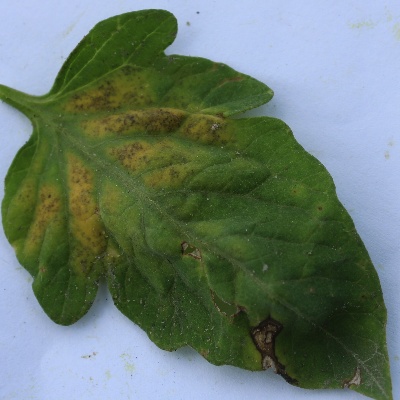
Crop: Tomato
Condition: septoria leaf spot